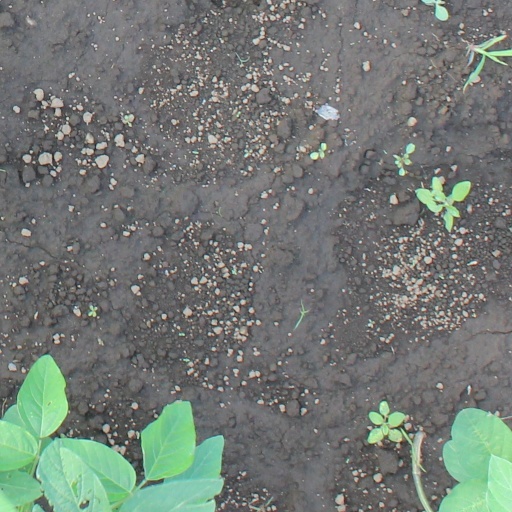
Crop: soybean